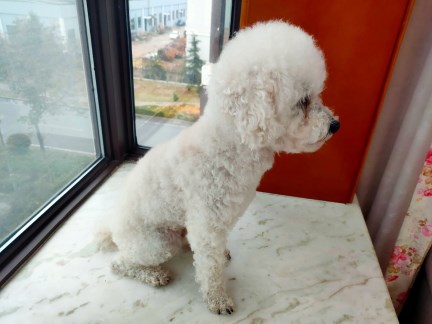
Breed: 2925-n000114-toy_poodle